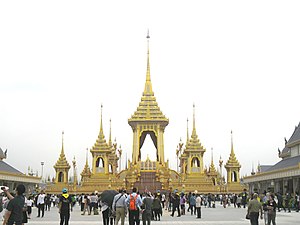
Bhumibol Adulyadej / Tidslinje / Fotos af kong Bhumibol relevant til tidslinjen
Kong Bhumibol Adulyadej, Rama IX af Thailand var den niende konge fra Thailands Chakri-dynasti. Han var søn af Mahidol Adulyadej, prins af Songkla og Srinagarindra, og han overtog tronen efter at hans bror kong Ananda Mahidols døde i 1946. Kong Bhumibol blev formelt kronet i 1950. Bhumibol Adulyadej regerede siden 9. juni 1946, og han var på tidspunktet for sin død, verdens længst siddende statsoverhoved og den længst regerende monark i Thailands historie med en regeringstid på 70 år og 126 dage.